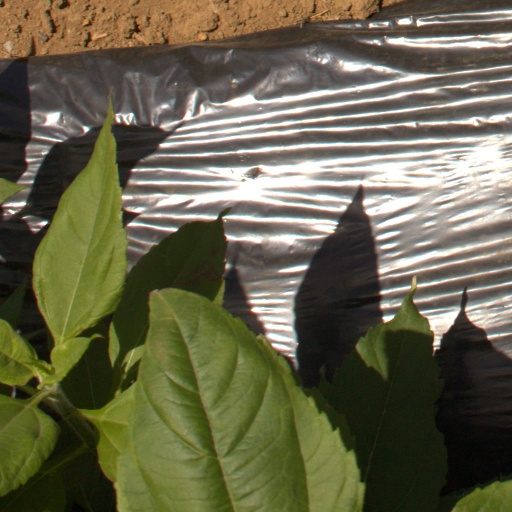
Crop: Jerusalem artichoke